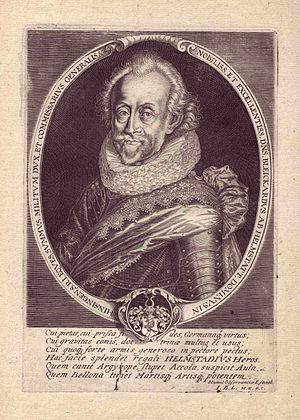
La famille de Helmstatt est une famille noble allemande possessionnée dans le Kraichgau et l’Odenwald et dont une branche dite de Dürrkastel s’implanta au XVᵉ siècle en Lorraine allemande.
Le château de Hingsange était situé en Lorraine allemande dans l’actuel département de la Moselle à proximité du village de Grostenquin. Il est mentionné pour la première fois en 1266. D'après une description de 1597, il était formé de quatre corps disposés autour d'une cour carrée, flanqué de tours rondes et entouré de fossés. La tour Sainte Barbe abritait une chapelle castrale. Sans doute gravement endommagé par les guerres du XVIIᵉ siècle, le château a été partiellement reconstruit par les Helmstatt au XVIIIᵉ siècle. Entièrement détruit à la Révolution française, ce n’est plus aujourd’hui qu’une simple ferme.